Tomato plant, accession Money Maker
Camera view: tilt-top (135 deg); turntable rotation: 300 degrees
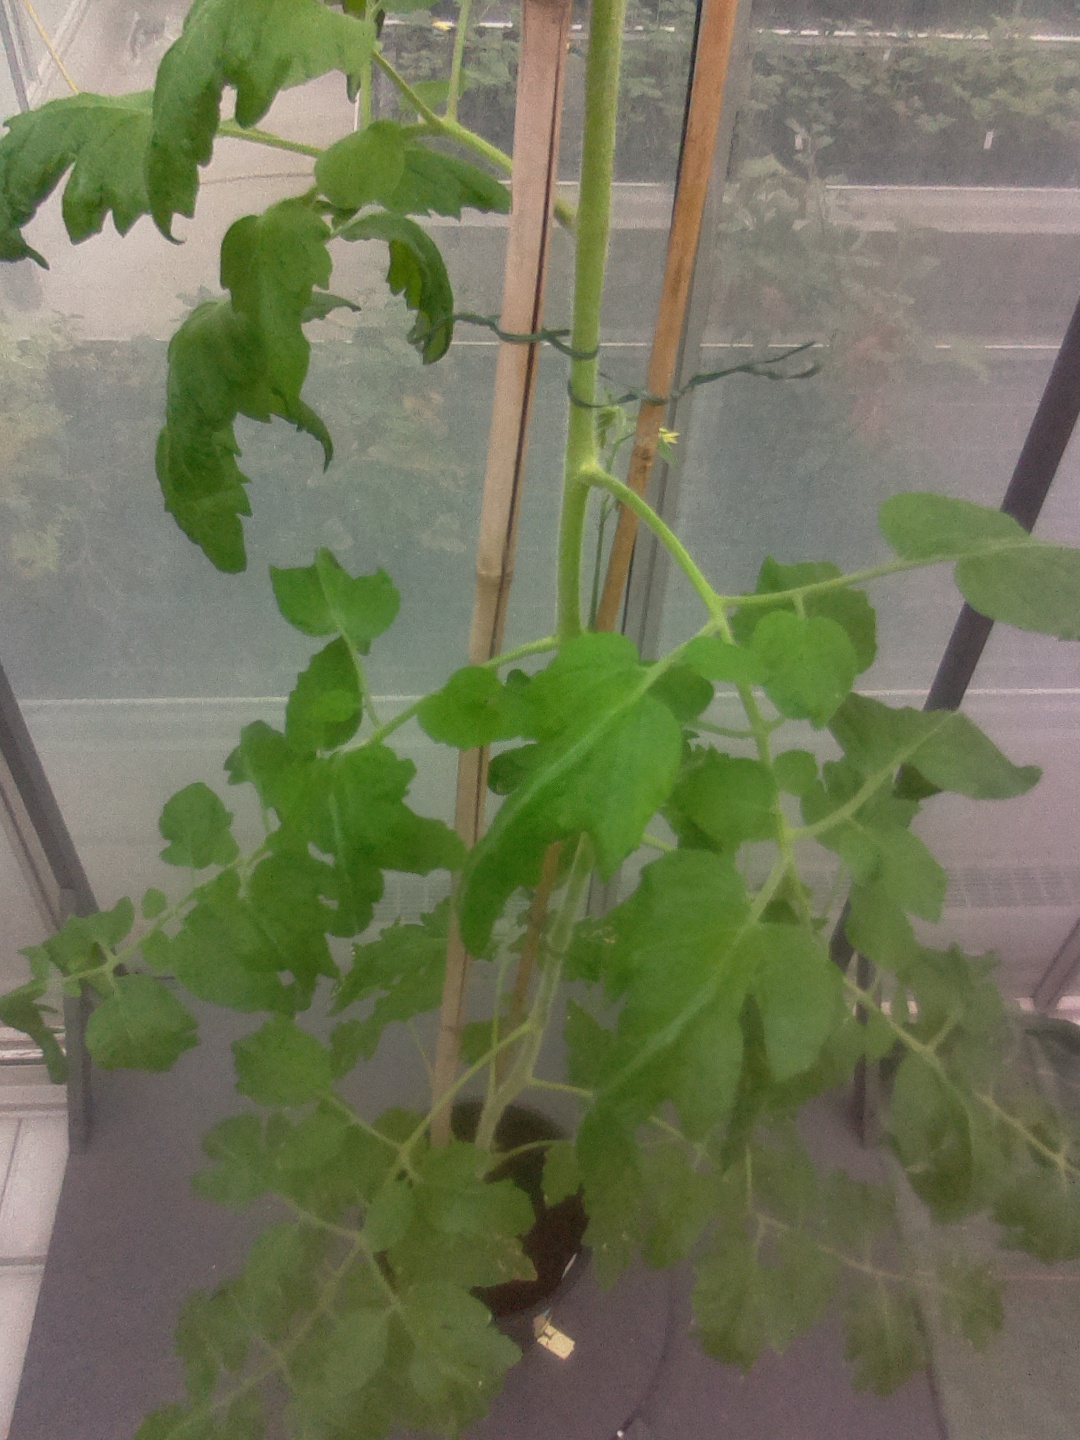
BBCH growth stage 66: Full flowering, 60%-70% of flowers open, more petals falling